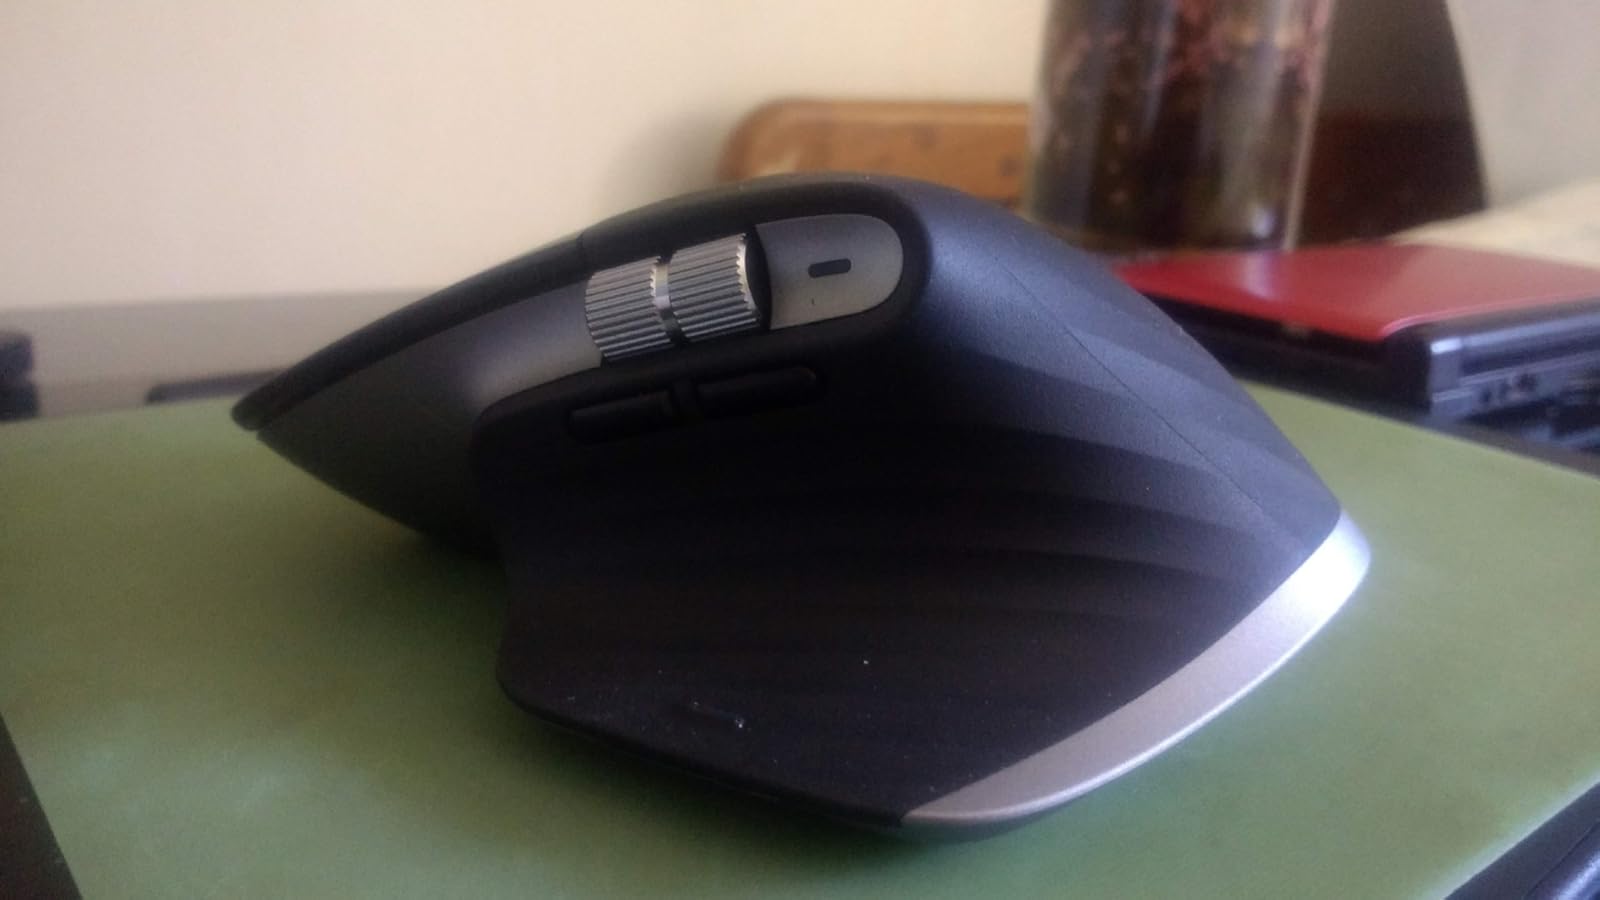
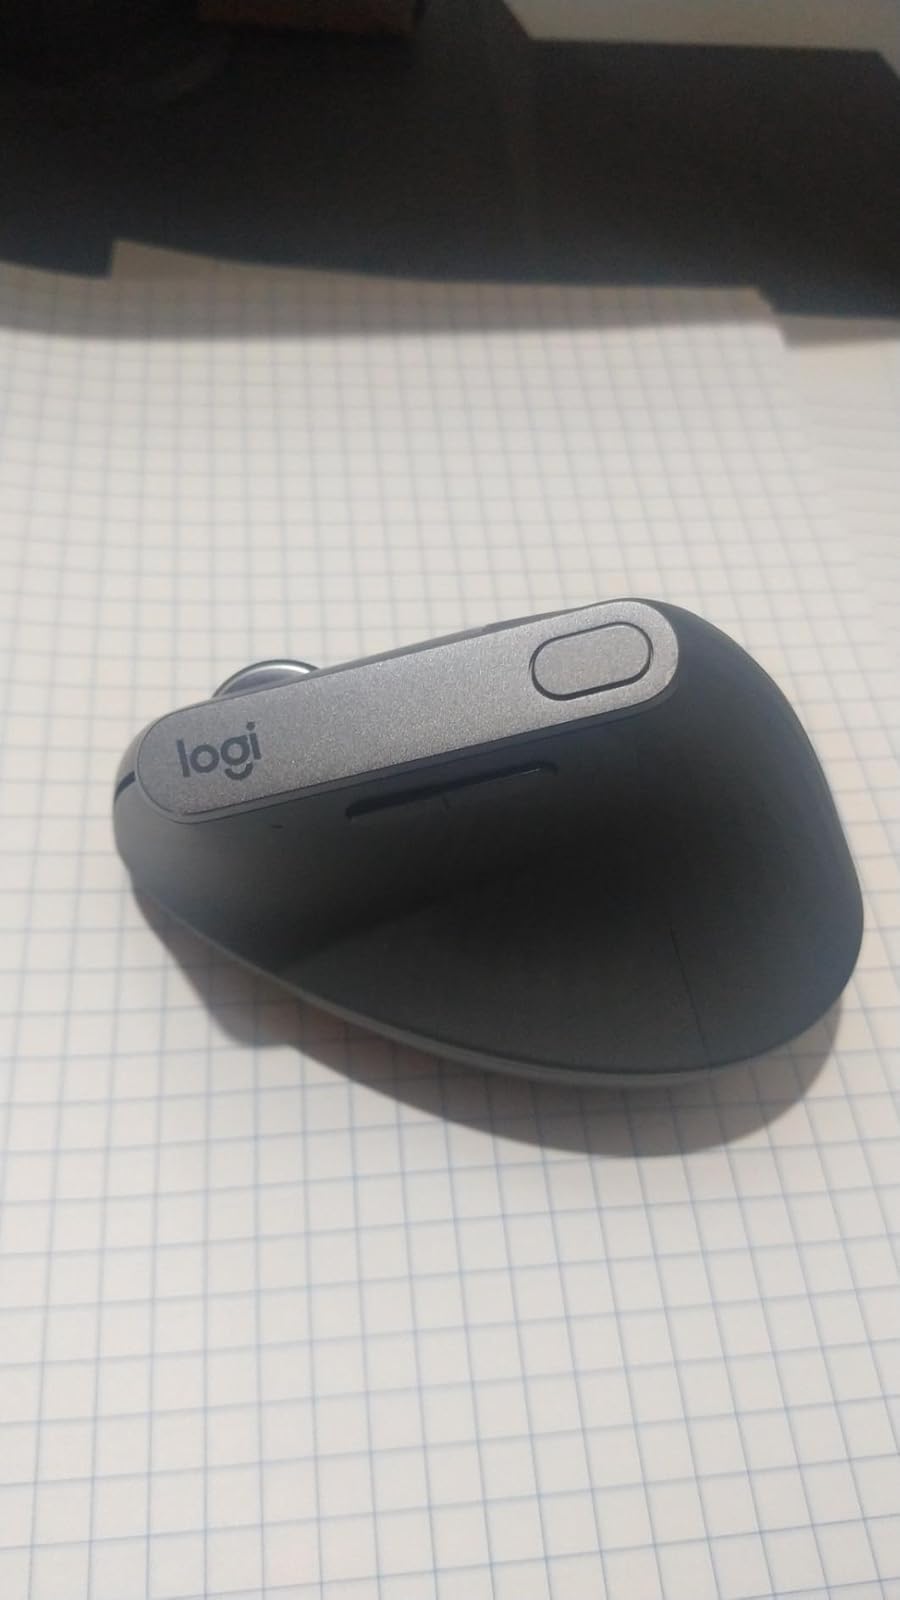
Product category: mouse
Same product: no